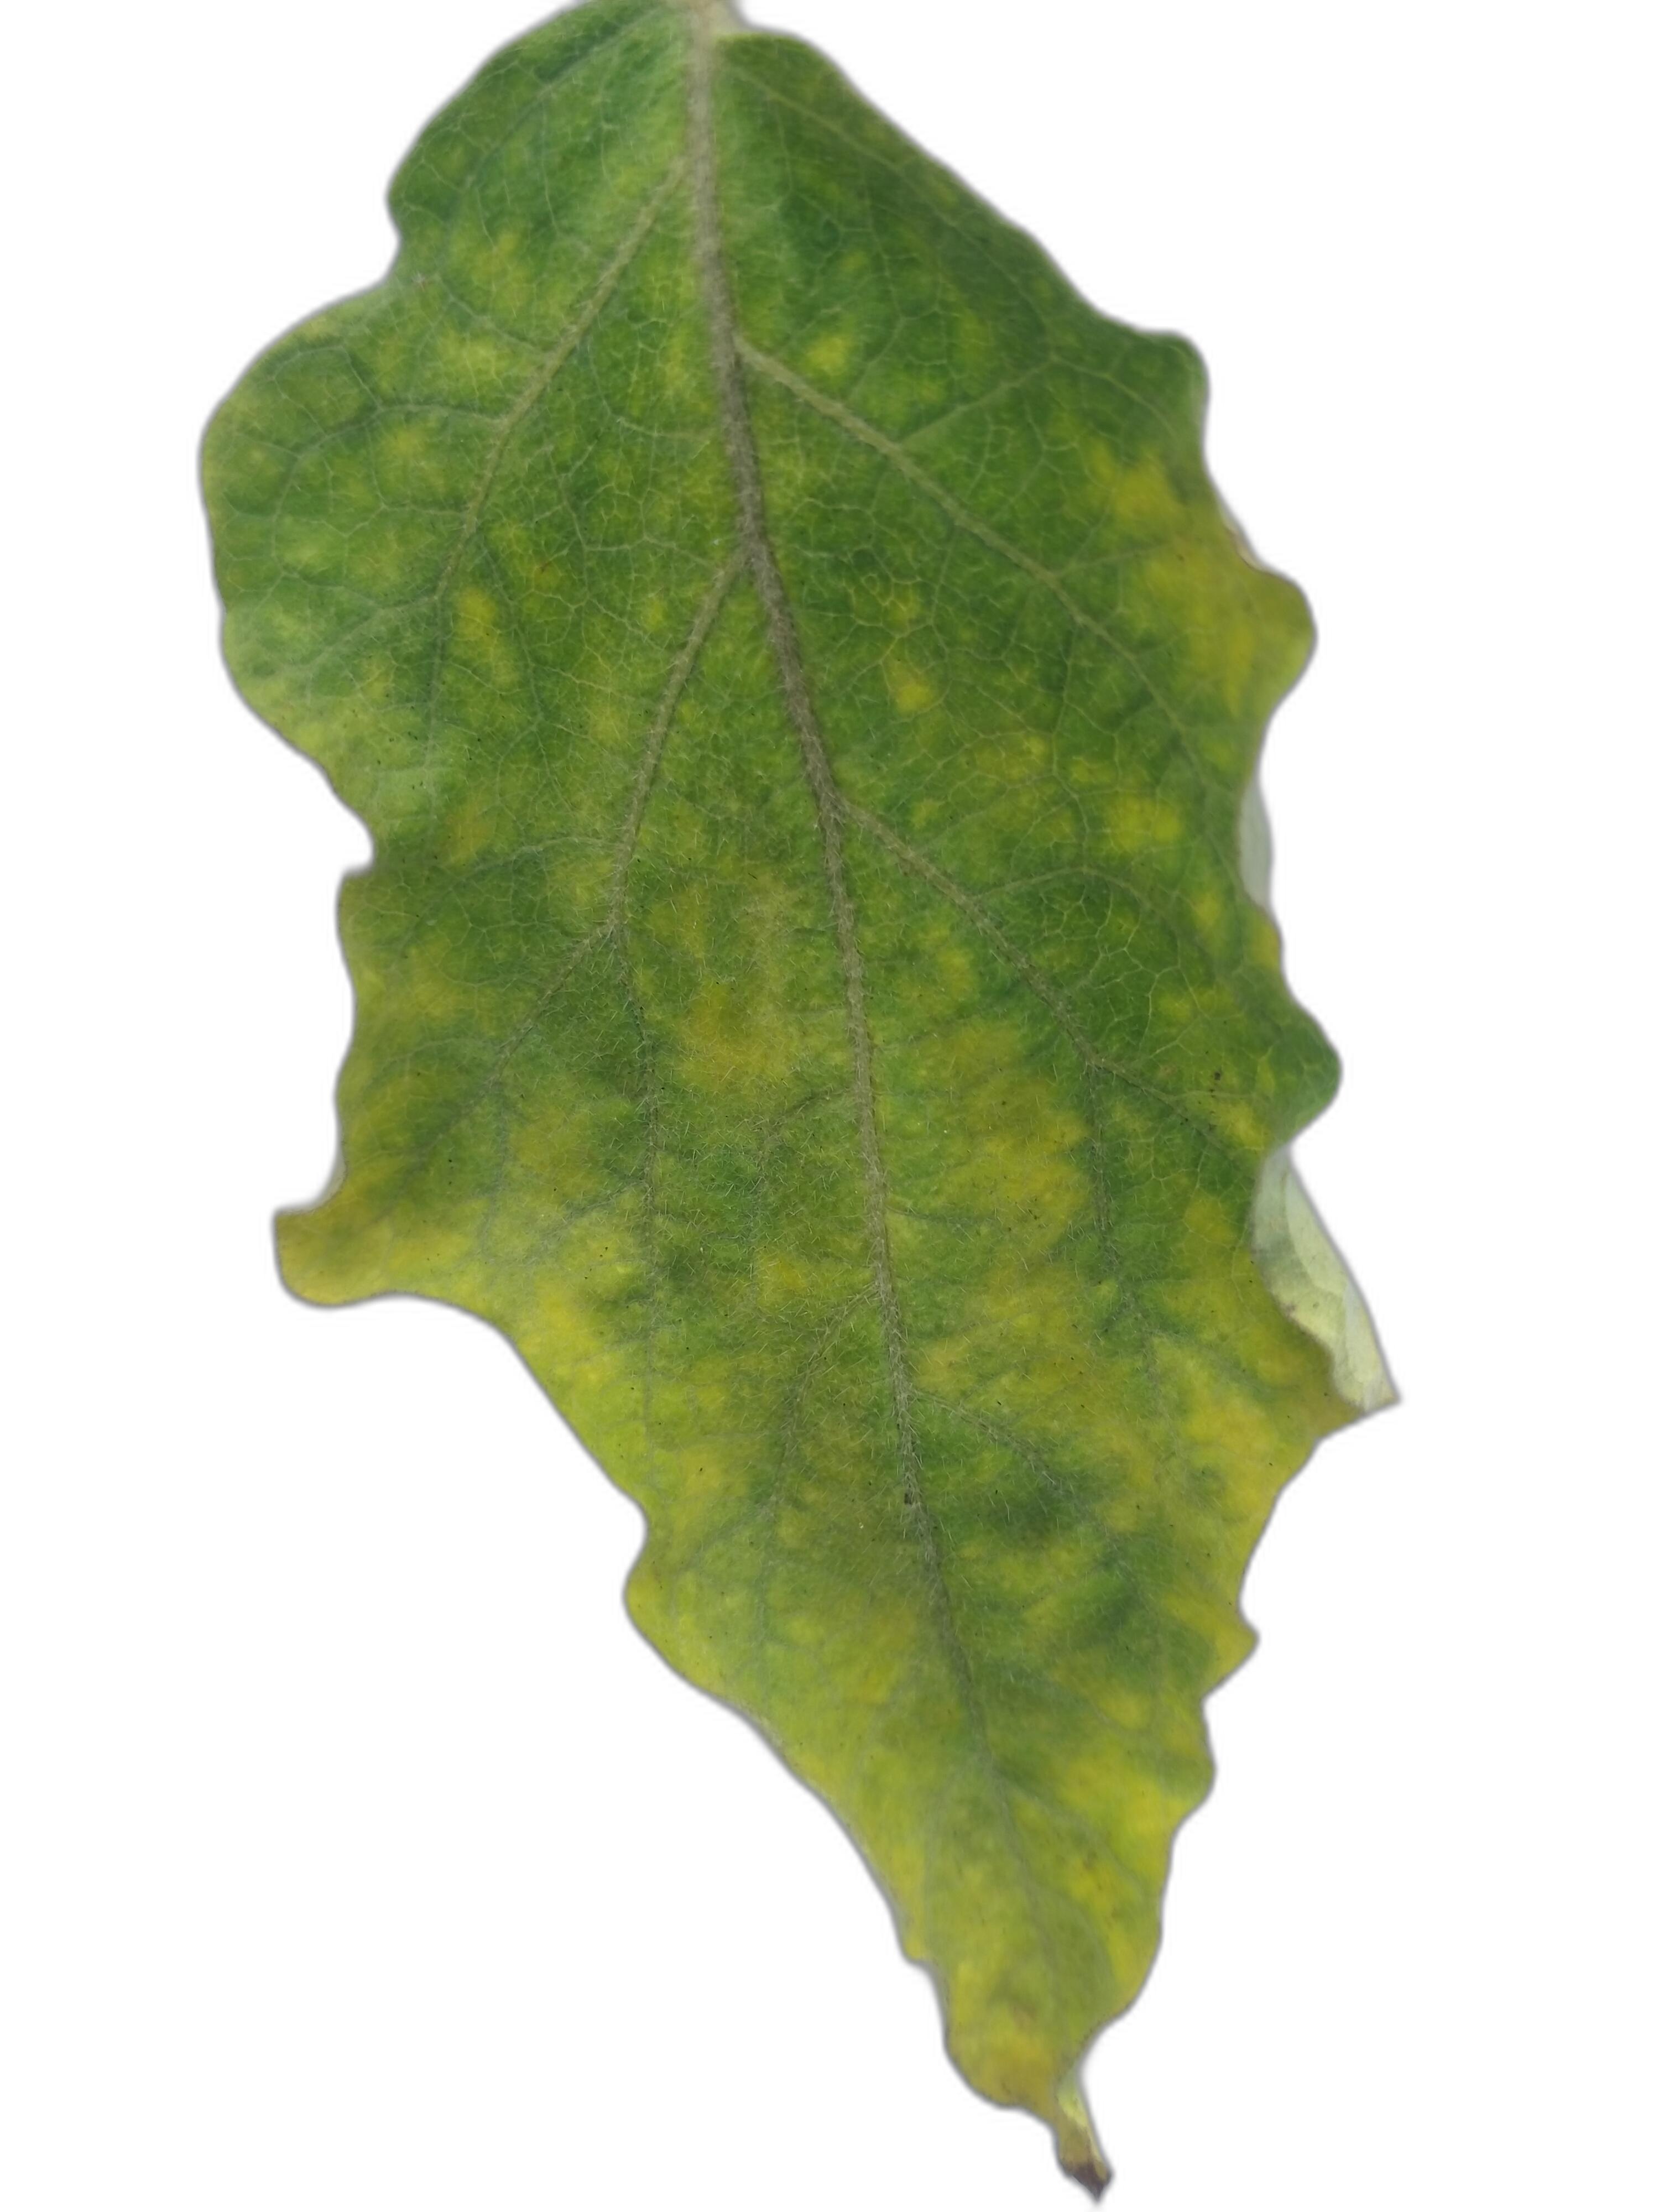
Label: Mosaic Virus Disease